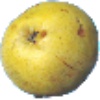
Label: Pear Monster 1